Question: Please indicate a possible affordance area of bicycle that can be used for sitting on
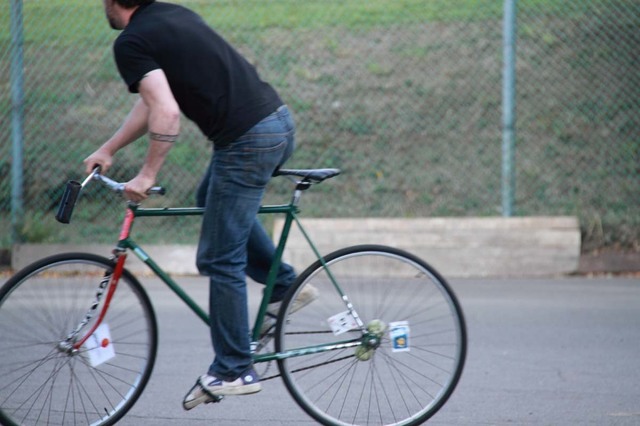
Answer: [273.5, 165.5, 338.5, 183.5]